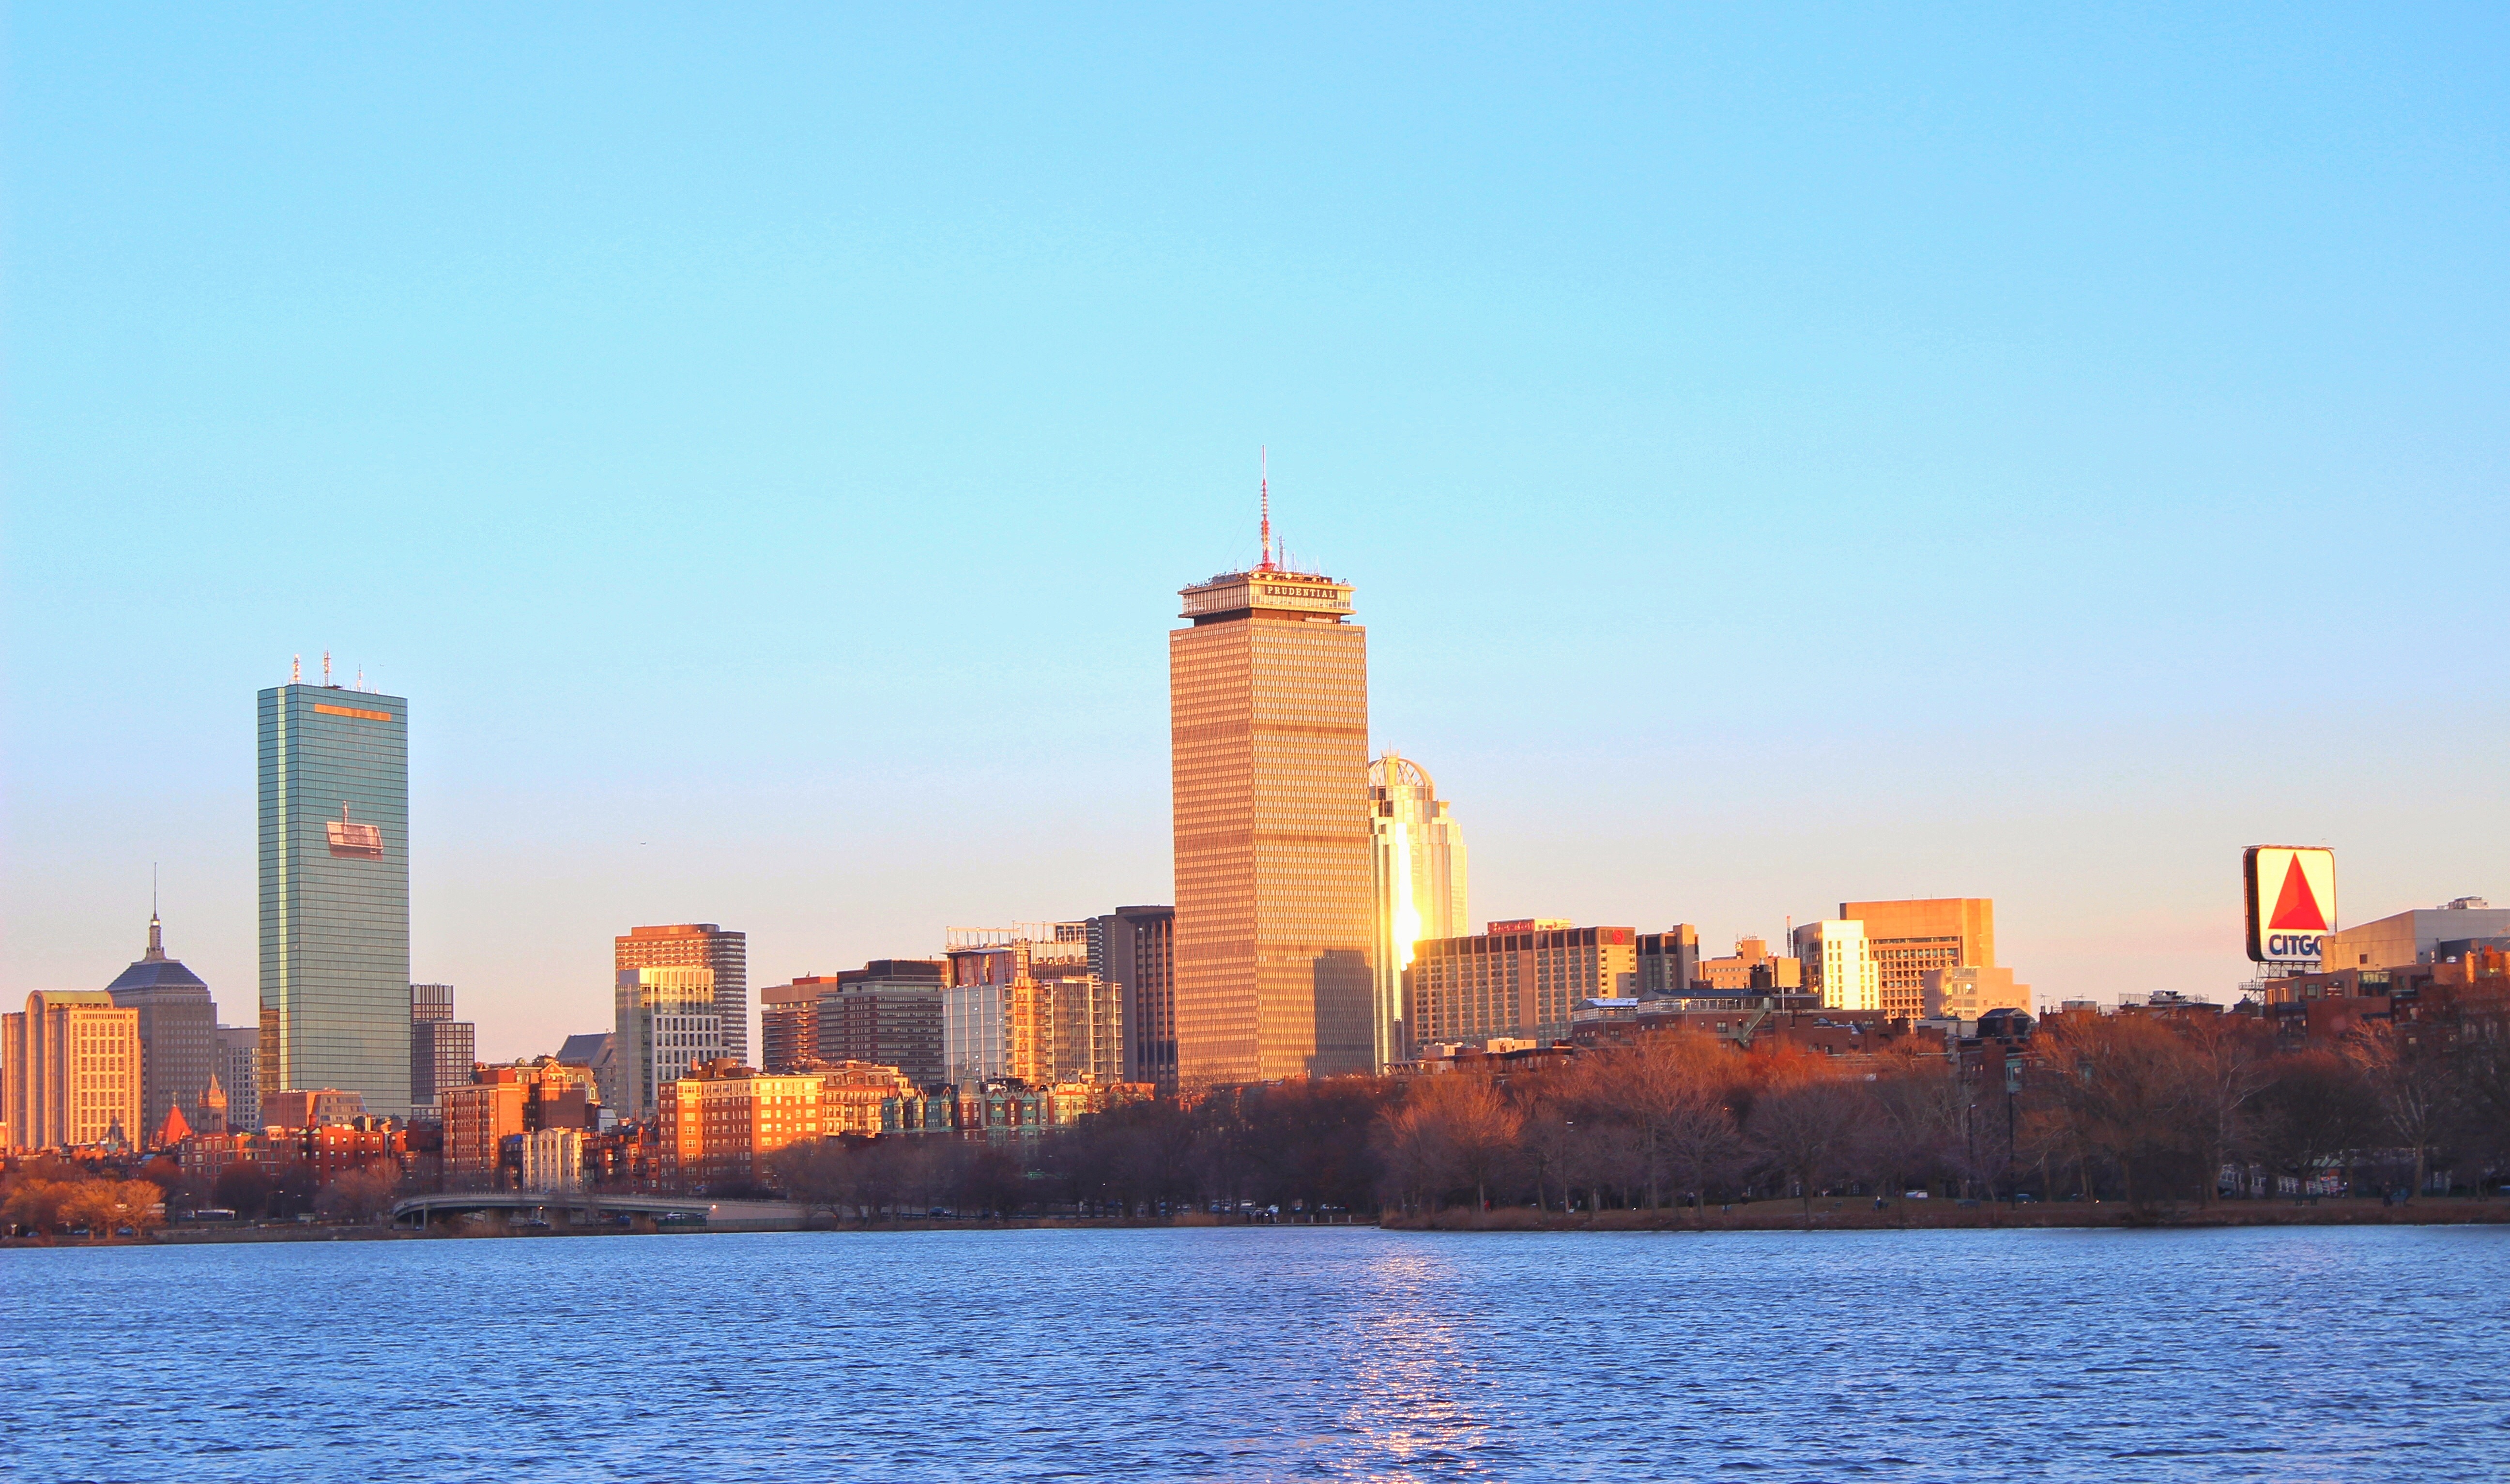
horizon, sunset, skyline, city, skyscraper, cityscape, downtown, dusk, evening, tower, landmark, human settlement